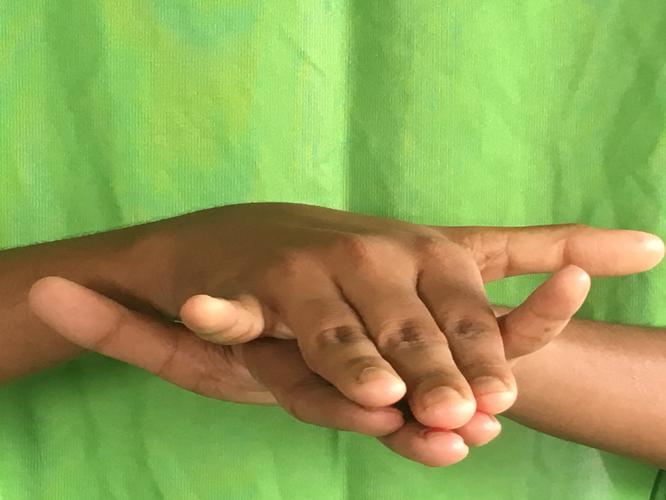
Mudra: Varaha
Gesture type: double_hand